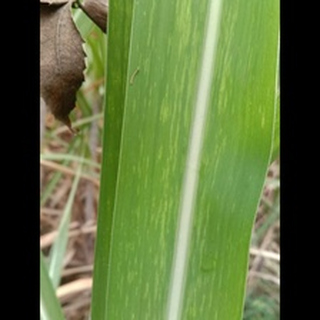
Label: sugarcane_mosaic